103rd Street station (IRT Broadway–Seventh Avenue Line)

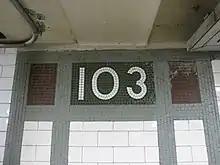
Tiles on the walls of the platform extension. There are vertical and horizontal green mosaic bands, surrounding white ceramic bricks on the bottom and three rectangular mosaic boxes on the top. The center box contains the number "103" in white tiles on a green background. The left and right boxes contain bronze tiles.

The city government took over the IRT's operations on June 12, 1940. Platforms at IRT Broadway–Seventh Avenue Line stations between 103rd Street and were lengthened to between 1946 and 1948, allowing full ten-car express trains to stop at these stations. A contract for the platform extensions at 103rd Street and eight other stations on the line was awarded to Spencer, White & Prentis Inc. in October 1946, with an estimated cost of $3.891 million. The platform extensions at these stations were opened in stages. On April 6, 1948, the platform extensionsf at 103rd Street opened. Simultaneously, the IRT routes were given numbered designations with the introduction of "R-type" rolling stock, which contained rollsigns with numbered designations for each service. The route to 242nd Street became known as the 1. In 1959, all 1 trains became local.